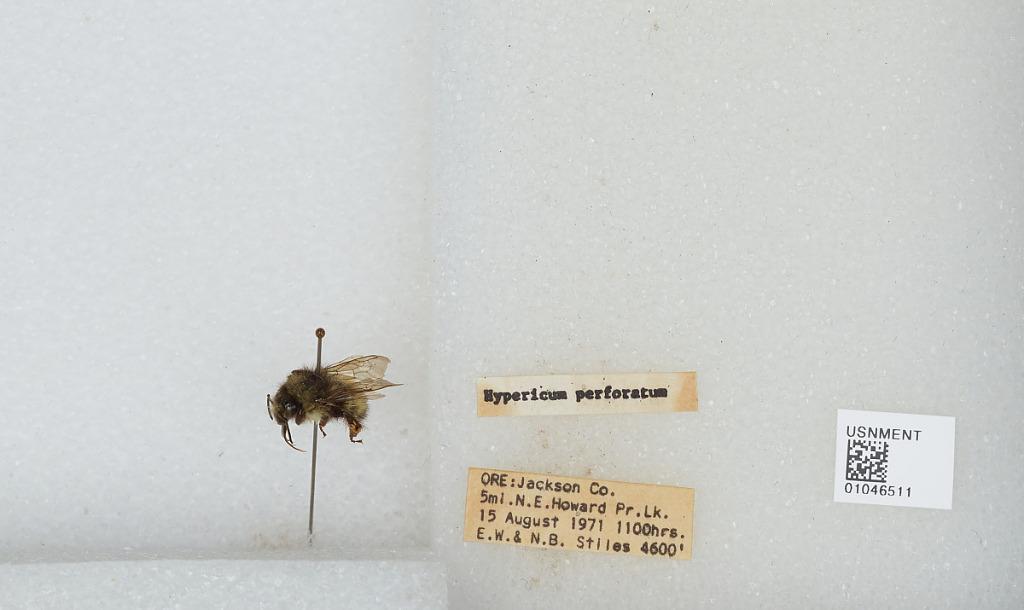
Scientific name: Bombus sp.
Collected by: E. Stiles & N. Stiles
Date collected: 1971-8-15
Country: United States
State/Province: Oregon
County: Jackson
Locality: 5 miles Northeast of Howard Prairie Lake
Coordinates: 42.2833, -122.404